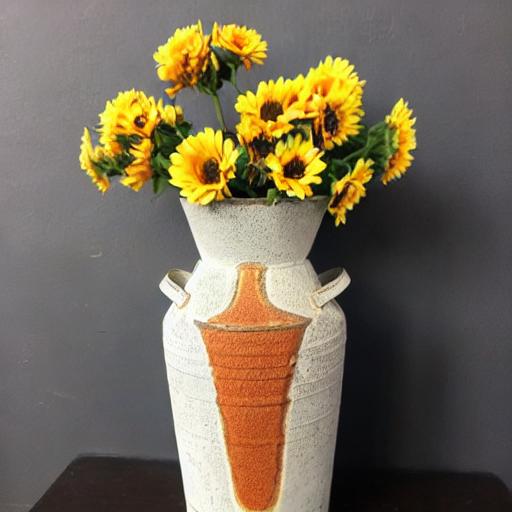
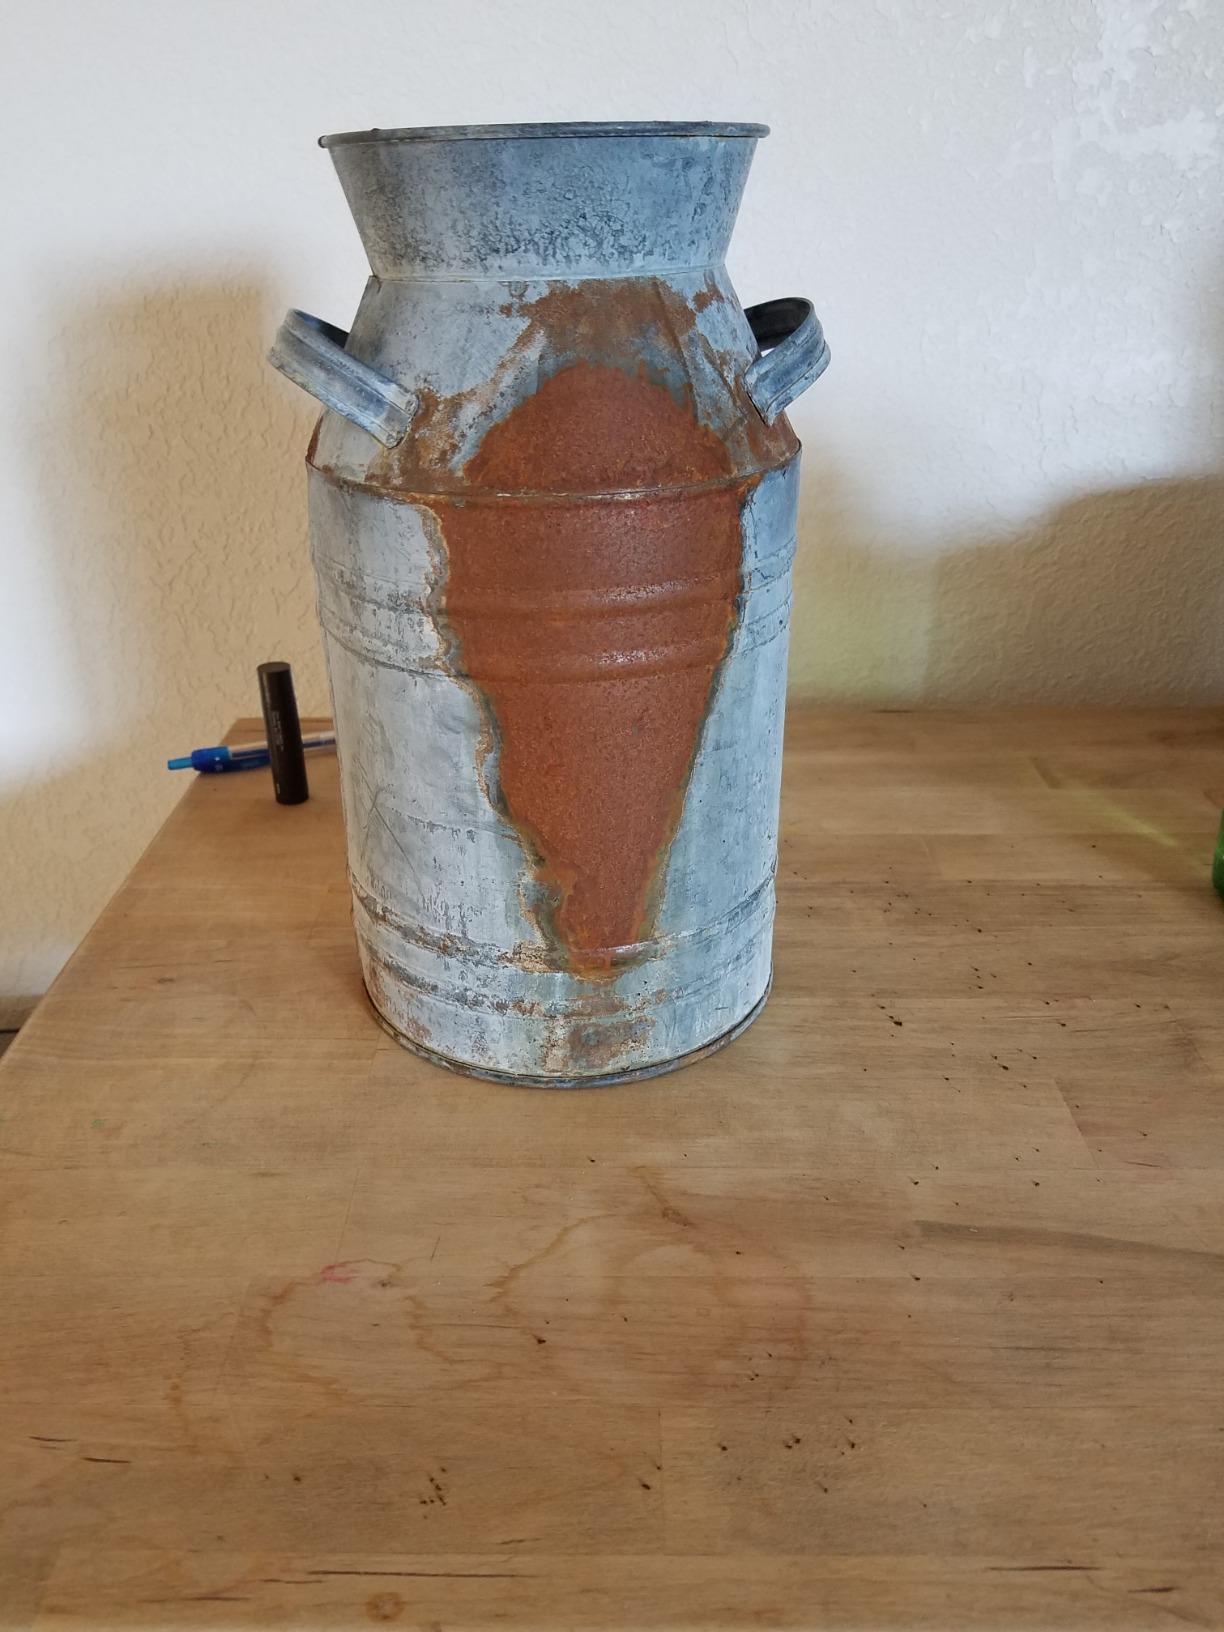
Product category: vase
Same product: no